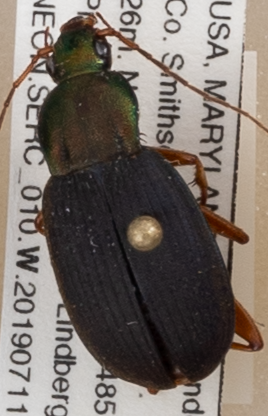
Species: Chlaenius aestivus
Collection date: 2019-07-11
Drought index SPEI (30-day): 0.966
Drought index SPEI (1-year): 2.09
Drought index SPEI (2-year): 1.85